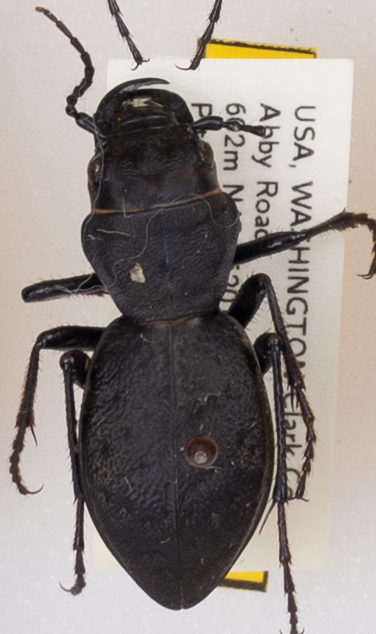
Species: Omus dejeanii
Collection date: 2019-05-14
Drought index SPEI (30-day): -2.09
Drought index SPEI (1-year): -2.09
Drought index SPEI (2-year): -2.09